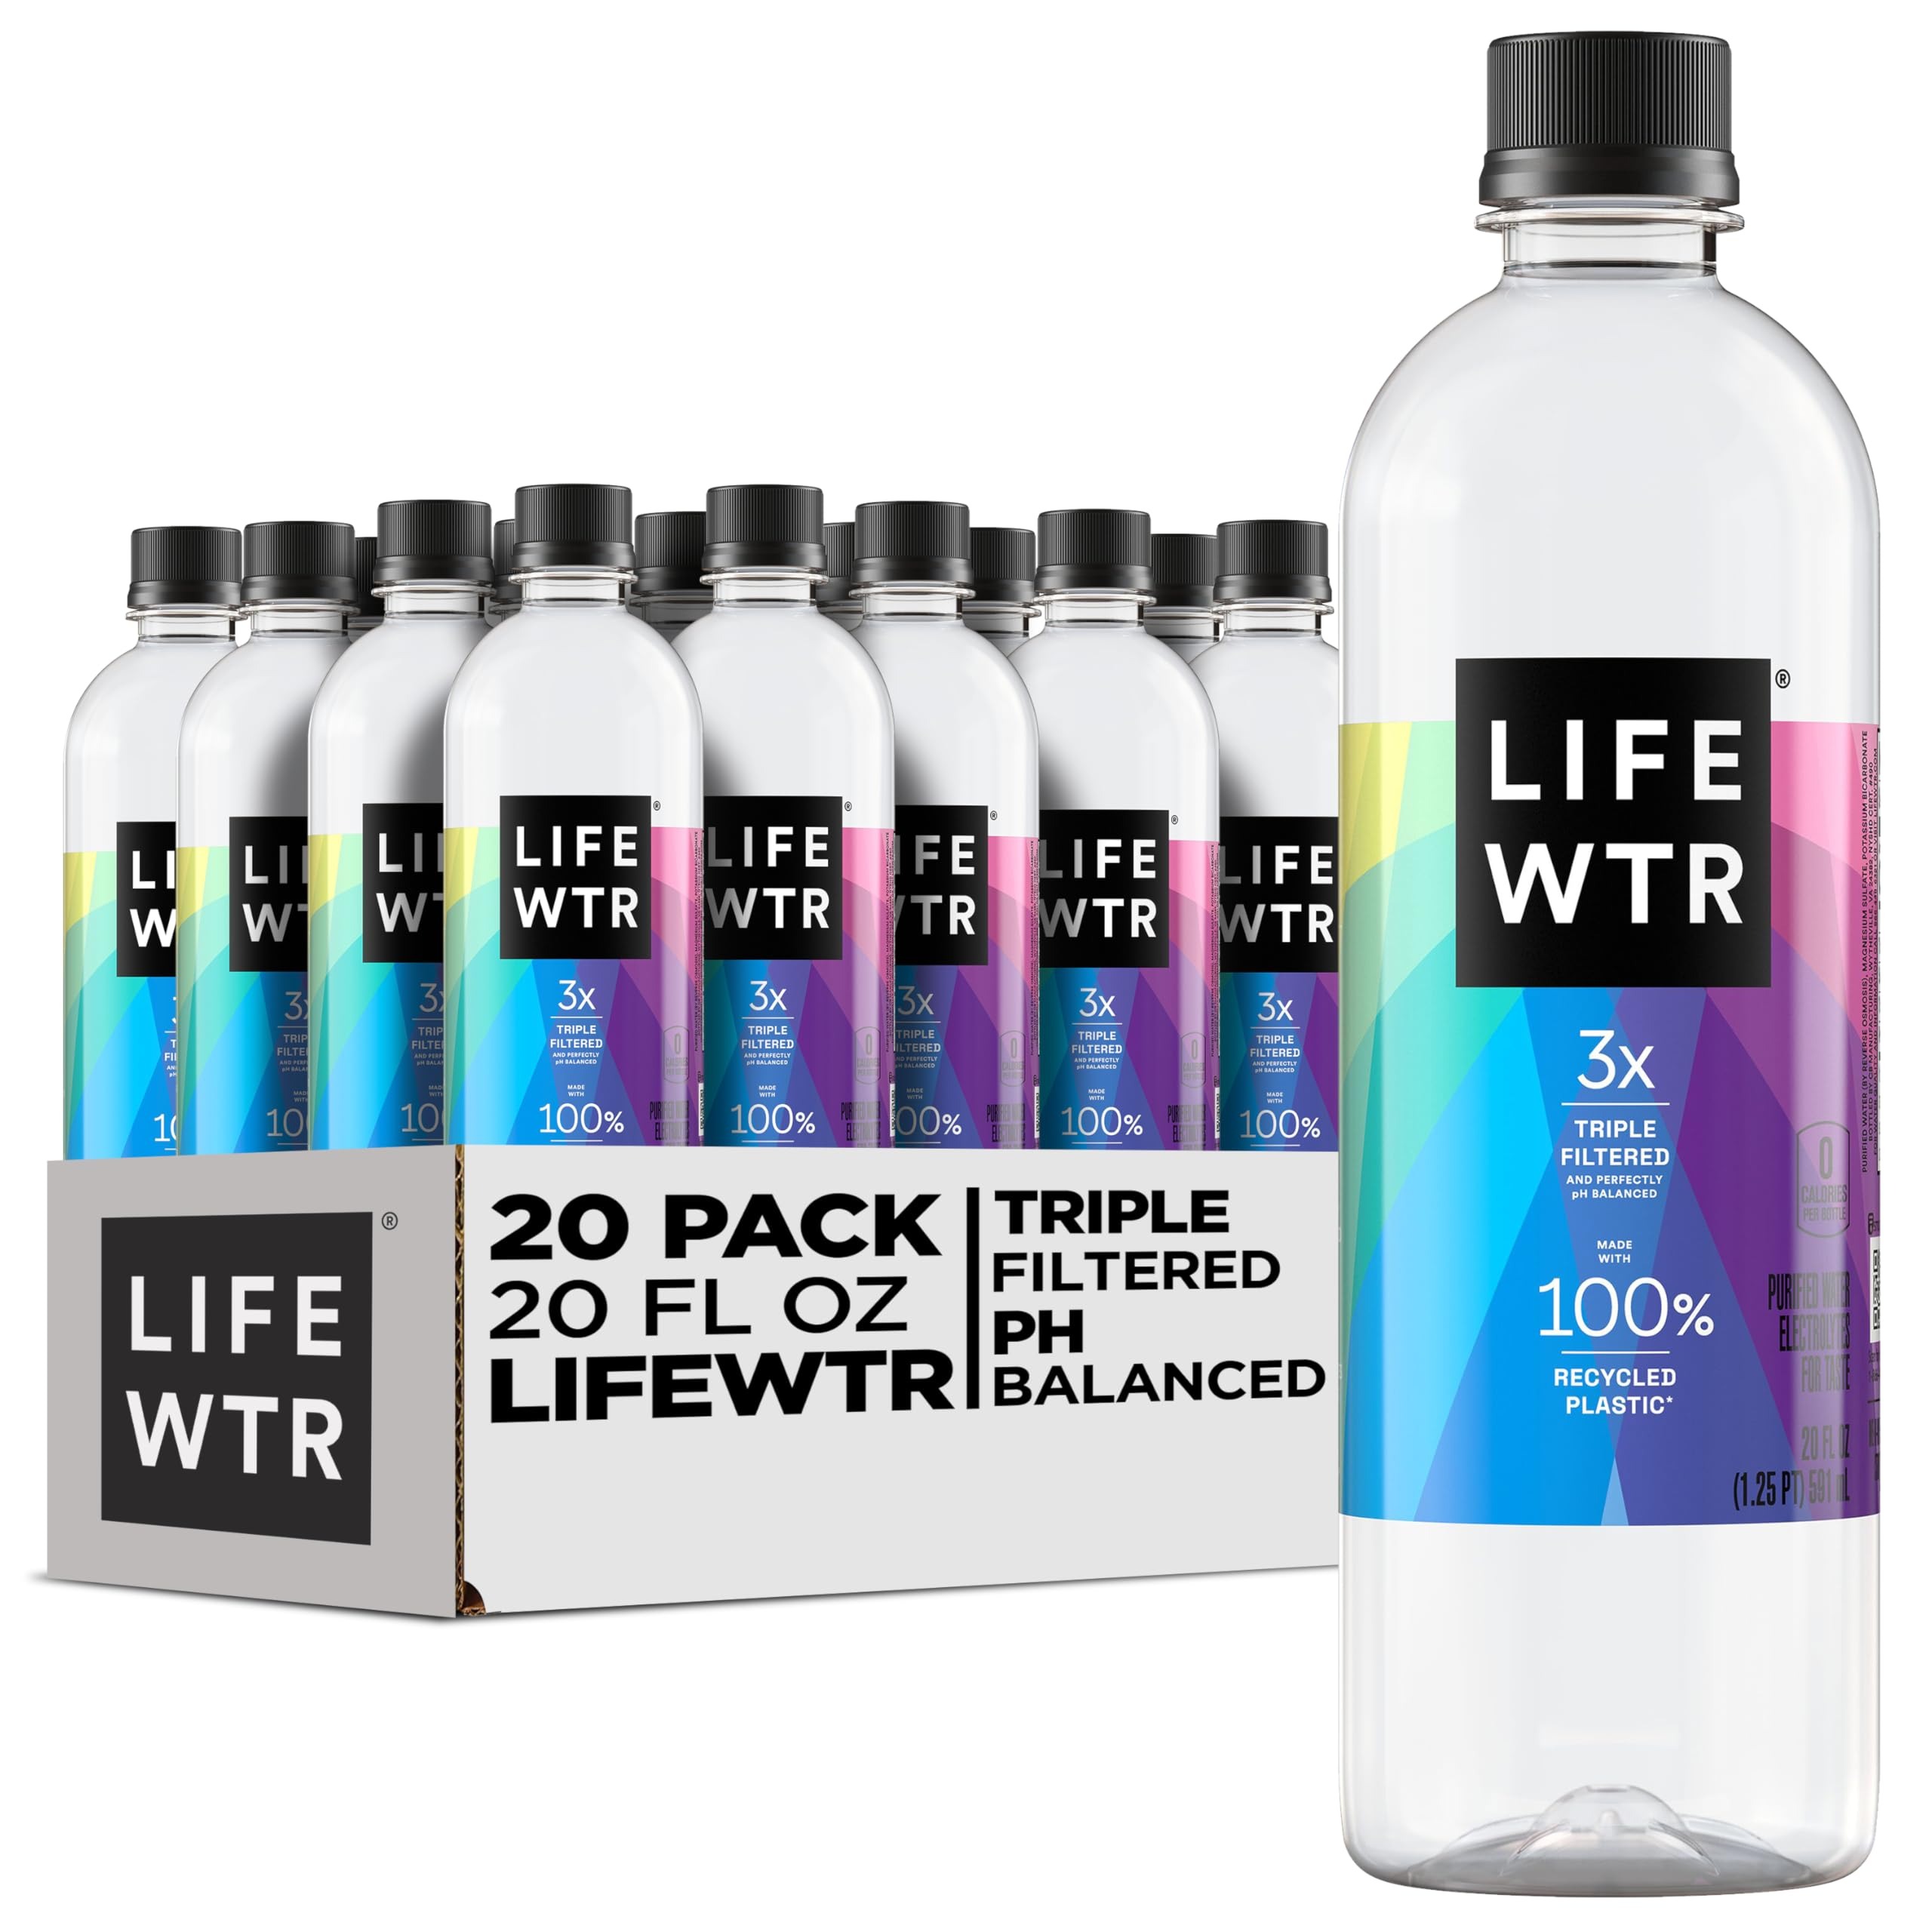
Item Name: LIFEWTR Premium Purified Water, pH Balanced with Electrolytes, 100% recycled plastic bottles, 20 Fl Oz (Pack of 20), Packaging May Vary
Bullet Point 1: Includes 20 (20oz) bottles of LIFEWTR Premium Purified, pH balanced with Electrolytes Water. For a limited time, packaging may vary
Bullet Point 2: LIFEWTR bottles provide a beautiful canvas for creativity, featuring rotating label motifs created by emerging artists, whose work will serve as a spark of creativity and dose of inspiration
Bullet Point 3: PH Balanced: the pH of LIFEWTR is in the range of 6.4 to 7.4
Bullet Point 4: Electrolytes for taste: LIFEWTR contains the electrolytes Magnesium Sulfate and Potassium Bicarbonate, which are added for taste
Bullet Point 5: Purified: We purify our water using reverse osmosis, and then add electrolytes back in to give LIFEWTR its pure, clean taste.
Bullet Point 6: RPET bottles: made from 100 percent recycled plastic
Value: 400.0
Unit: Fl Oz

Price: 44.24